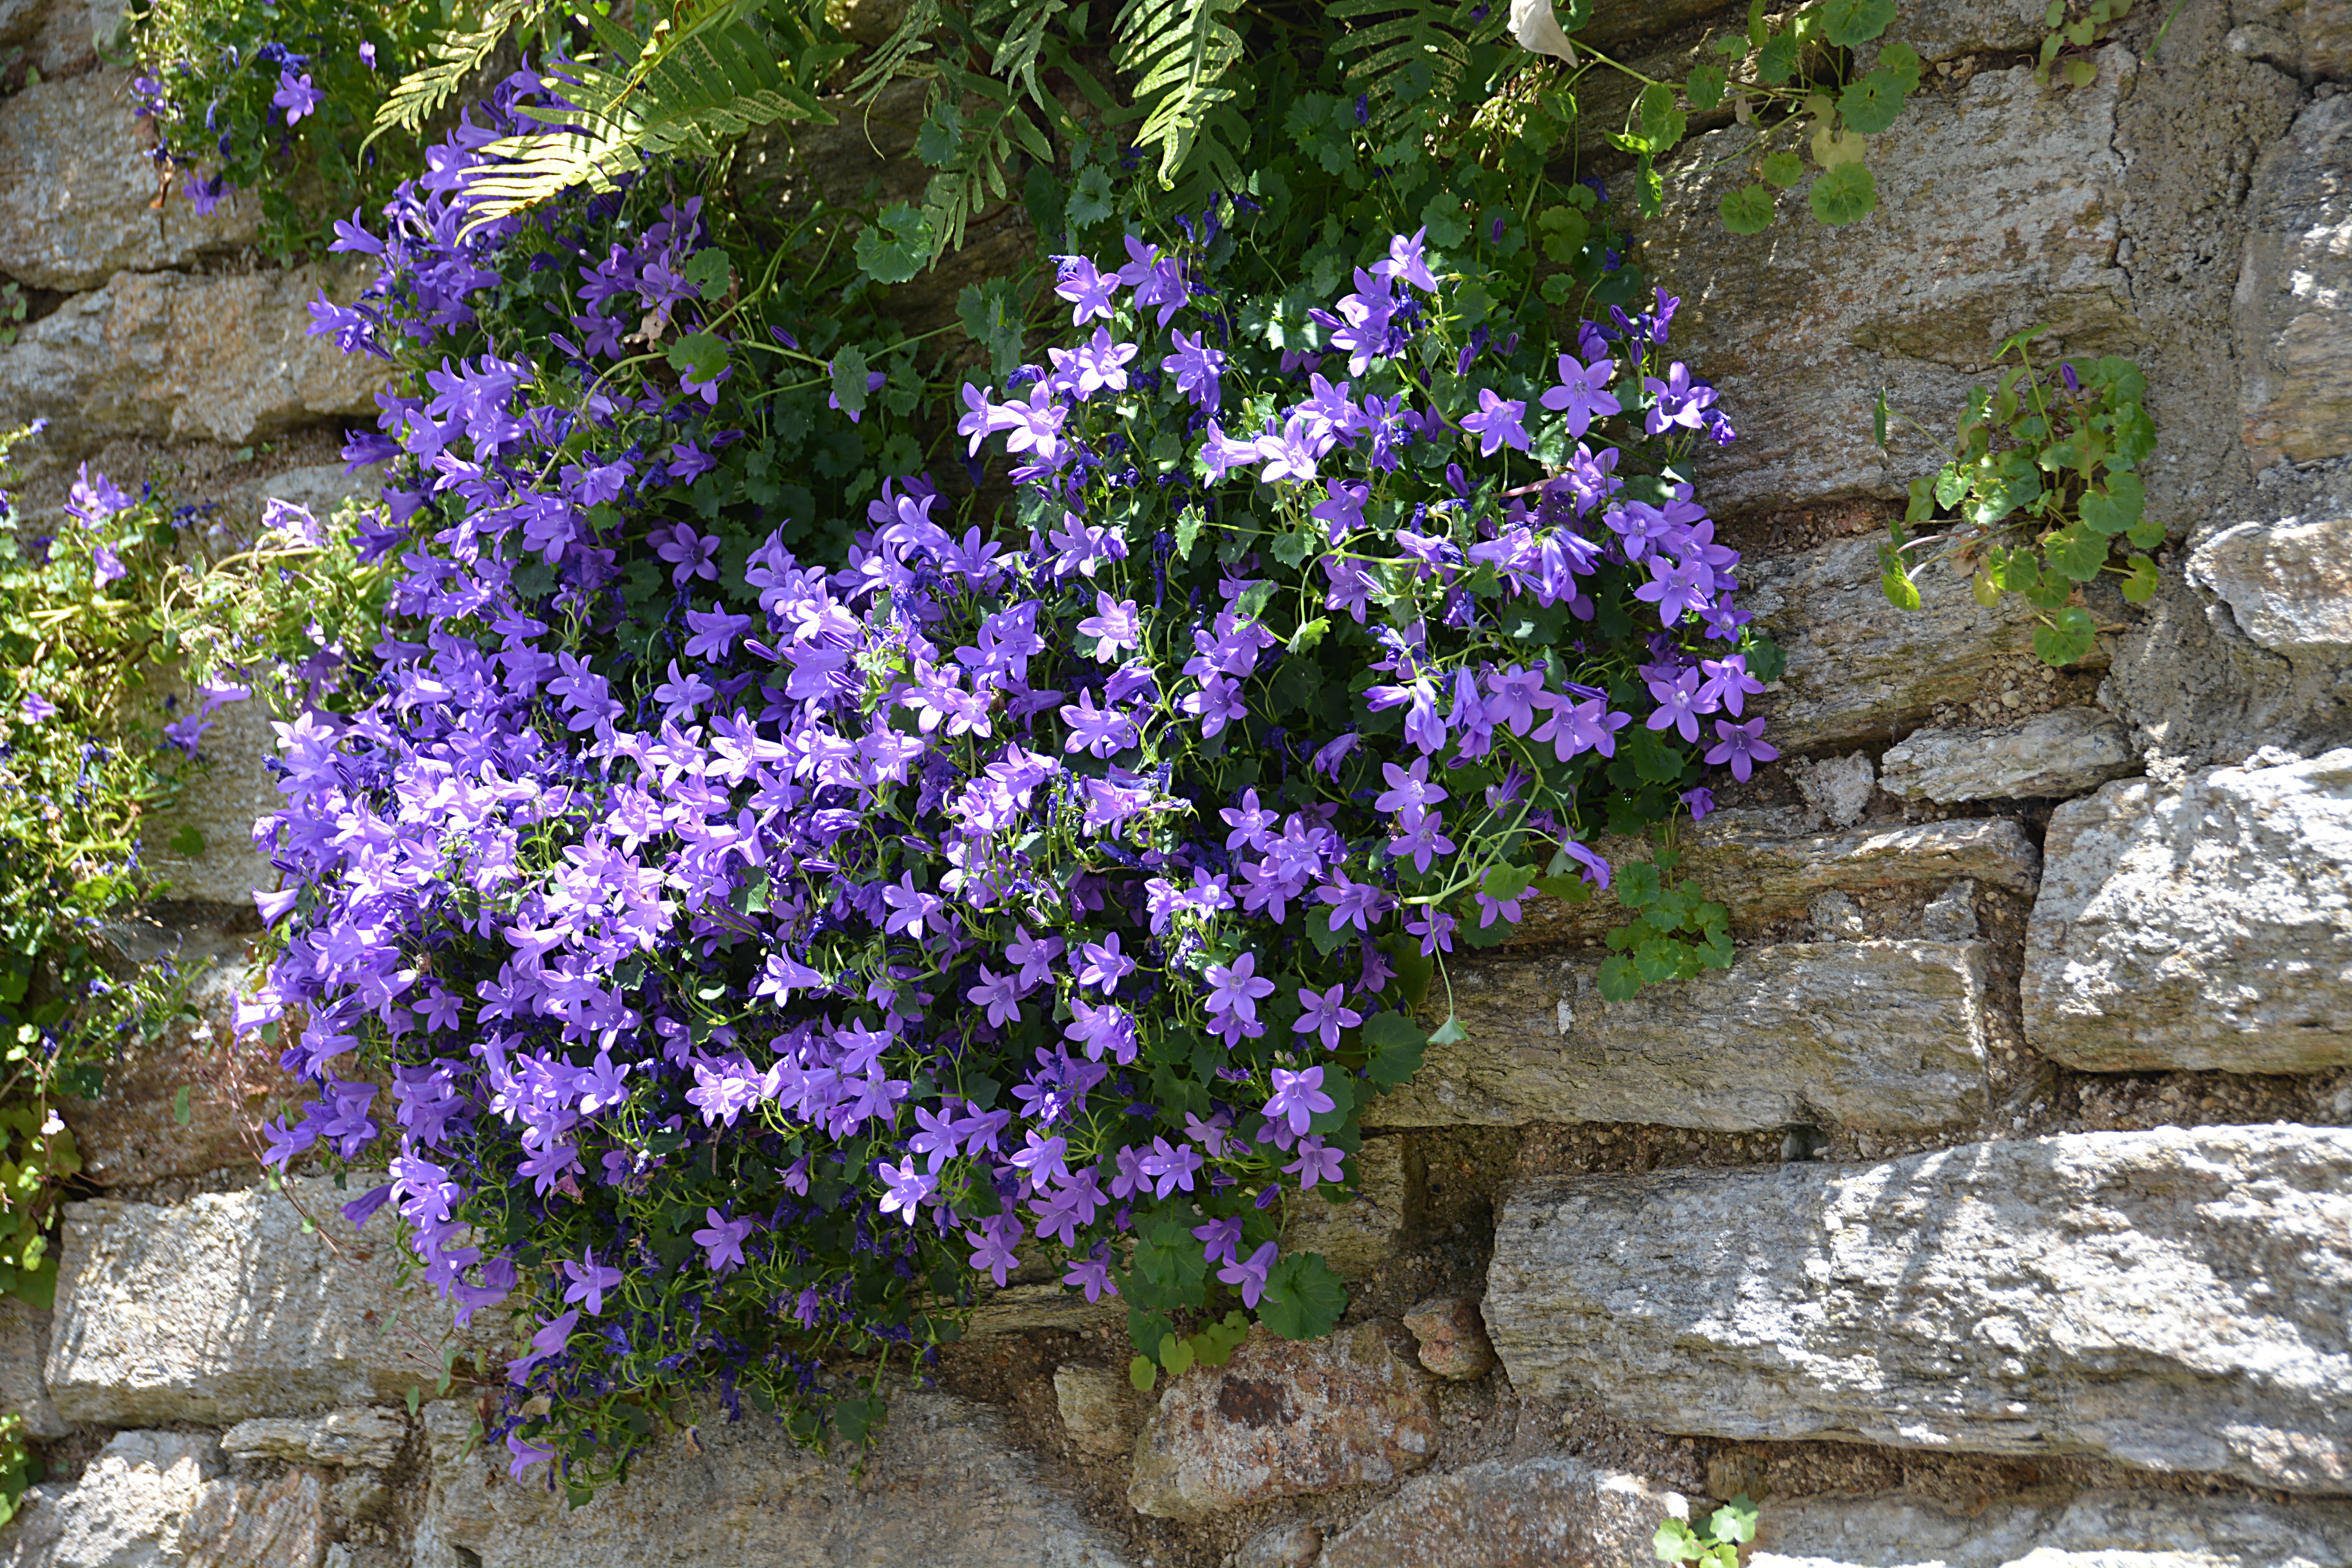
nature, blossom, plant, sun, flower, purple, wall, botany, garden, flora, plants, wildflower, flowers, wild flowers, petals, shrub, violet, flowering, summer flowers, flowering plant, bellflower family, campanules, land plant